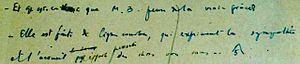
Photo d'un brouillon d' Augustin
Augustin ou Le Maître est là est un roman-fleuve français de Joseph Malègue publié en 1933. Il raconte la vie d'Augustin Méridier, né à la fin des années 1880. Au cours de sa brève existence, cet esprit supérieur rencontre toutes les formes d'amour, complexes et extrêmes, et leurs chagrins.